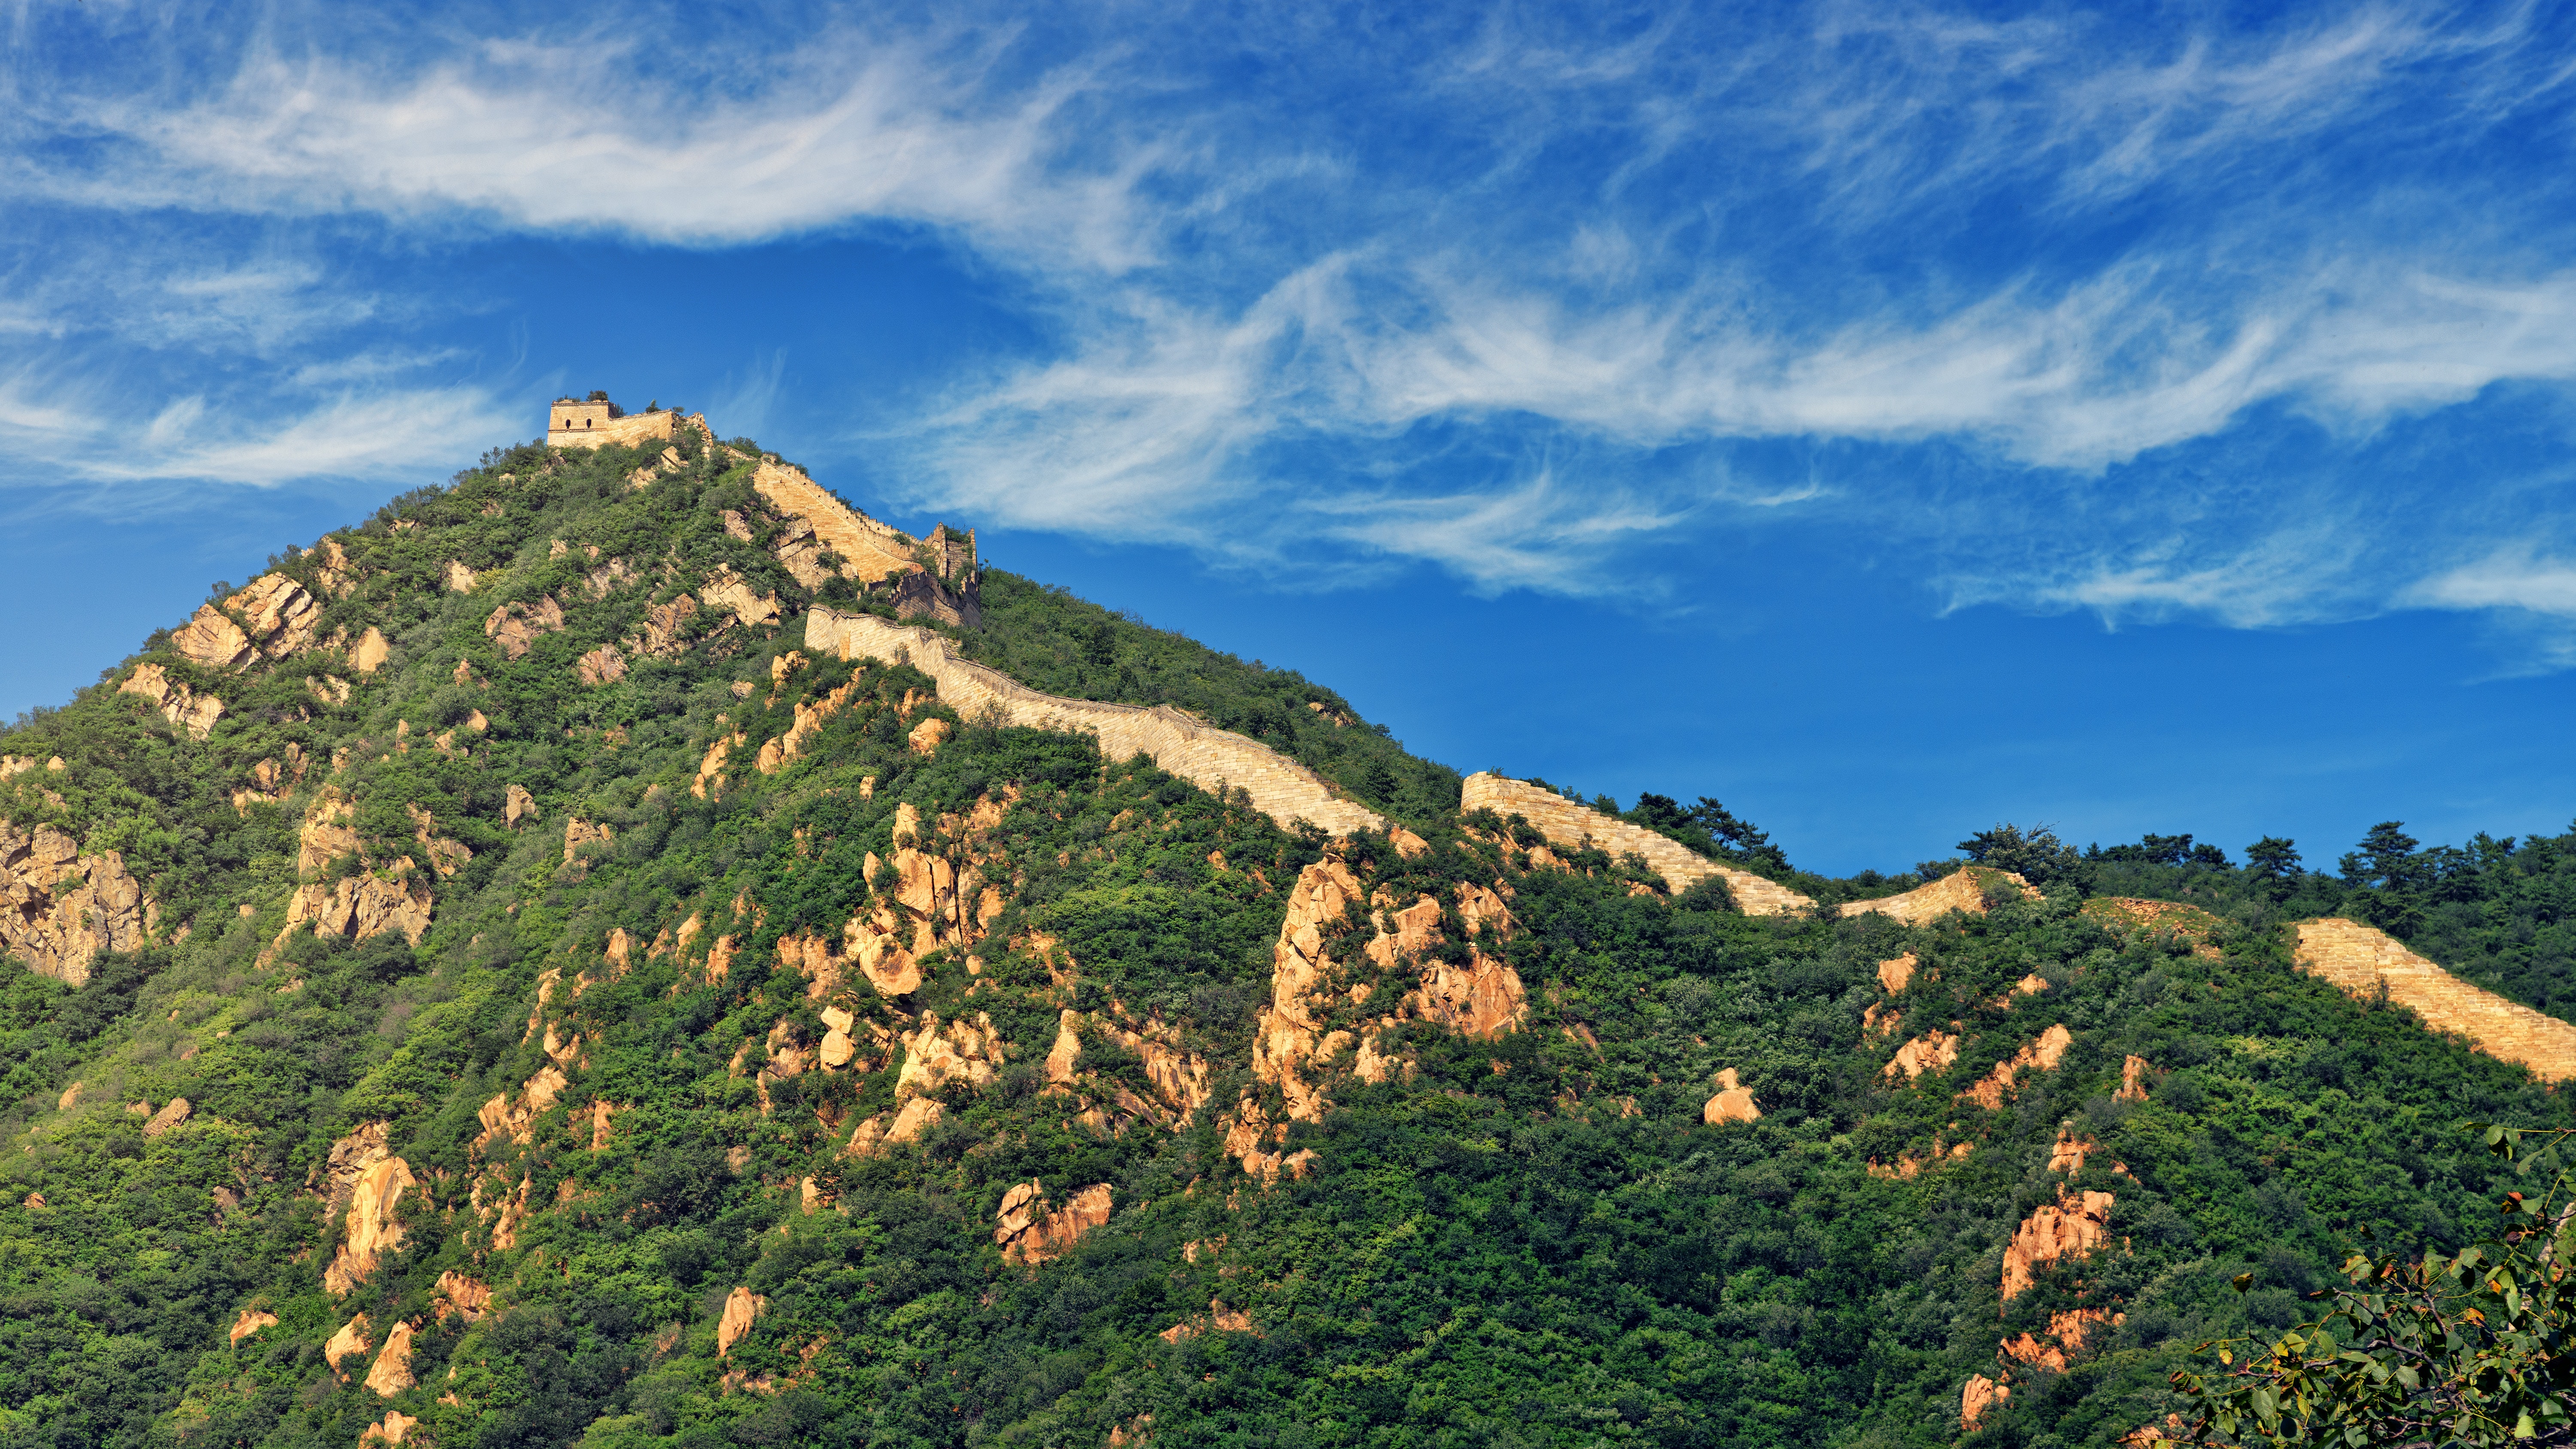
mountainous landforms, sky, mountain, natural landscape, nature, vegetation, ridge, hill, mountain range, cloud, wilderness, hill station, tree, rock, biome, mount scenery, leaf, national park, landscape, photography, massif, summit, alps, grass, geology, plant, forest, cumulus, fell, panorama, tourism, terrain, plateau, meteorological phenomenon, wildflower, escarpment, grassland